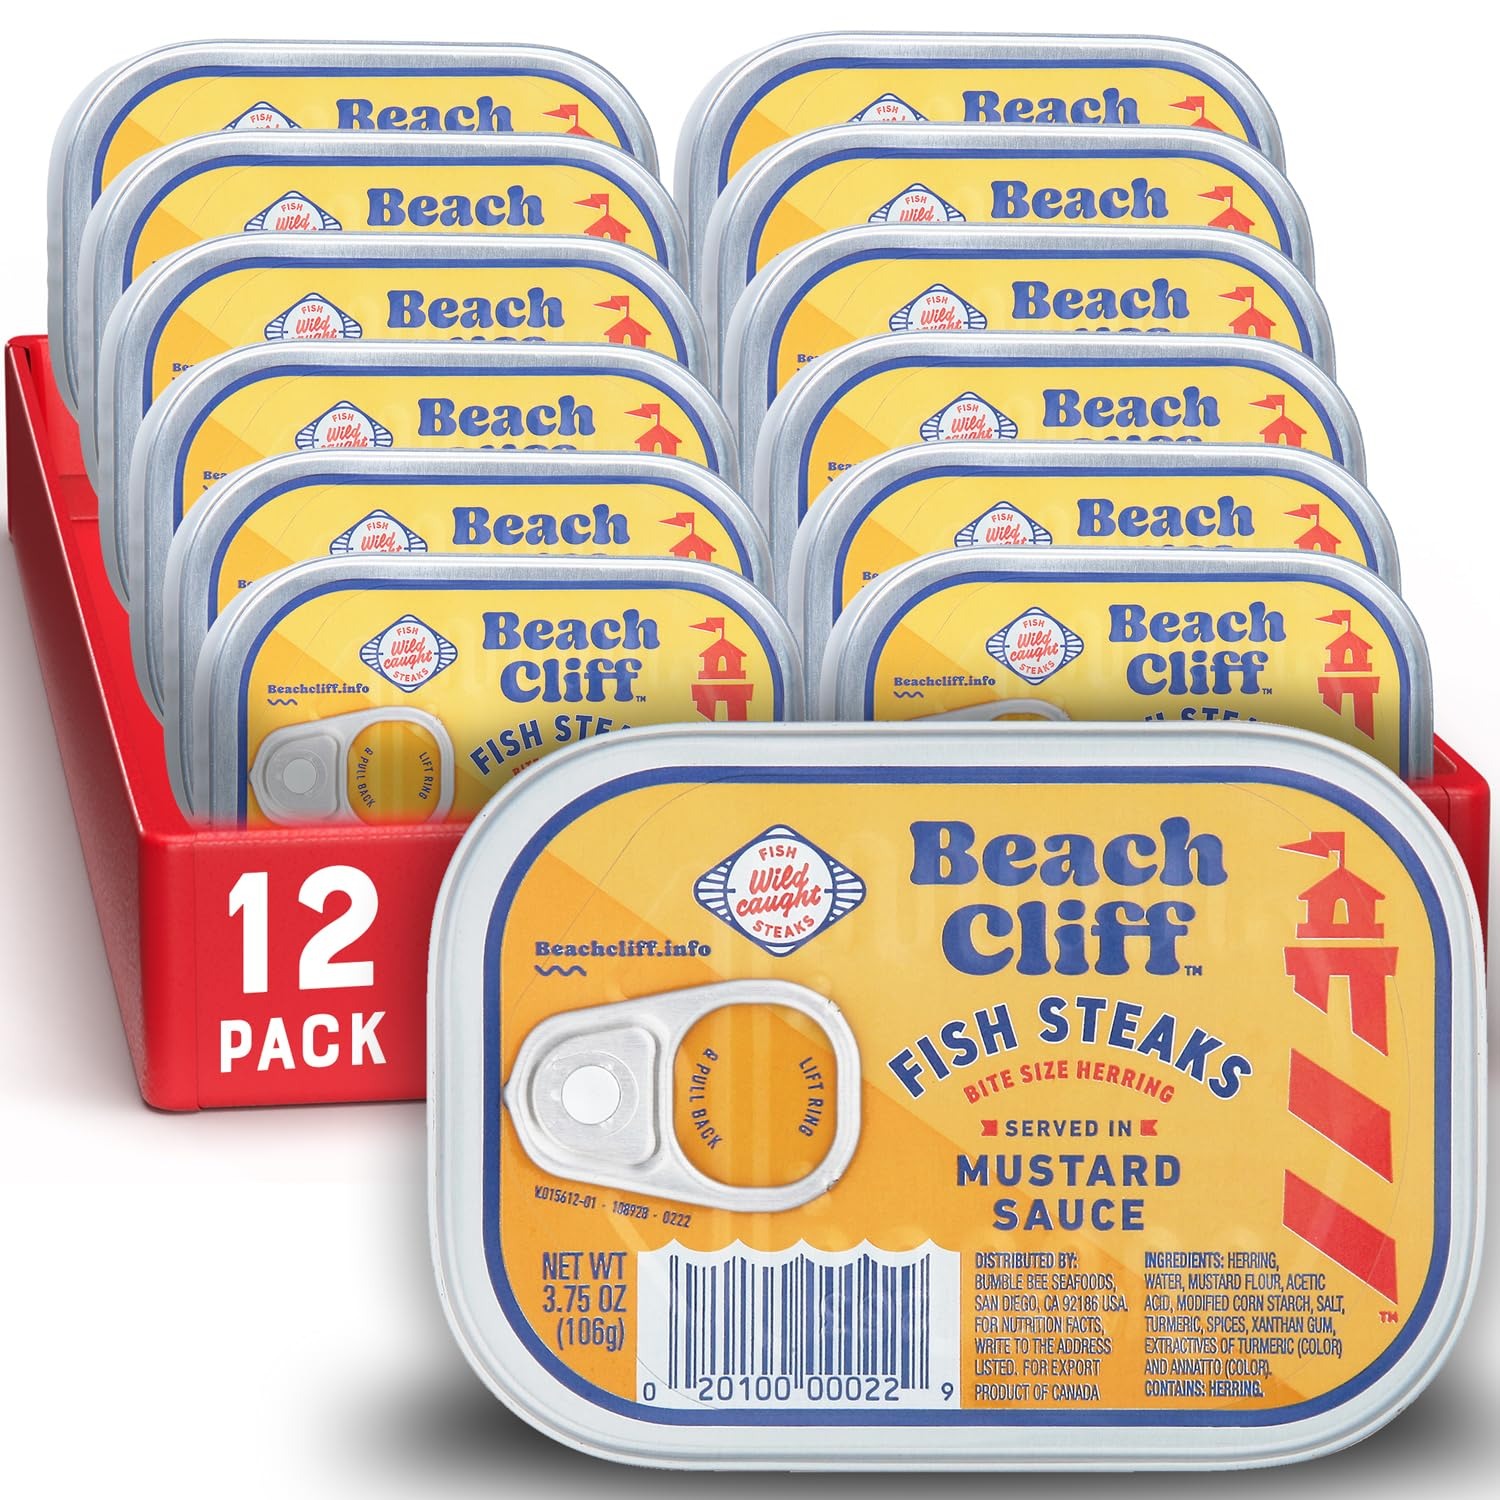
Item Name: Beach Cliff Wild Caught Fish Steaks in Mustard Sauce, 3.75 oz Can (Pack of 12) - 17g Protein per Serving - Gluten Free, Keto Friendly - Great for Pasta & Seafood Recipes
Bullet Point 1: BITE SIZE HERRINGS IN MUSTARD SAUCE: Premium, high-quality herring fish steaks in mustard sauce will satisfy you when you want a tasty snack, lunch or dinner
Bullet Point 2: GOOD SOURCE OF PROTEIN: This 12 pack of 3.75 ounce can of Beach Cliff Wild Caught Herring Fish Steaks in Mustard Sauce contain 17 grams of protein per serving (1 serving per can)
Bullet Point 3: CONVENIENT PANTRY INGREDIENT: Enjoy a can of wild caught fish steaks as a great-tasting, protein-packed seafood snack or as an addition to any pasta or seafood recipe
Bullet Point 4: PERFECT FOR SEAFOOD RECIPES: Beach Cliff fish steaks are the perfect choice for all your favorite seafood recipes and is a great food for those on a ketogenic (keto) diet
Bullet Point 5: DELICIOUS FLAVOR: High-quality Beach Cliff Wild Caught Fish Steaks are marinated in mustard sauce to add a savory taste to your next snack or meal
Bullet Point 6: SOURCING: Our products feature a code you can enter on our Trace My Catch website to learn where and how your seafood was caught, processed and more
Value: 45.0
Unit: Ounce

Price: 4.055